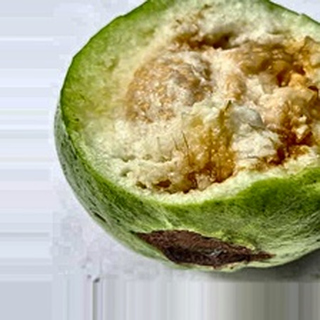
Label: guava_fruit_fly